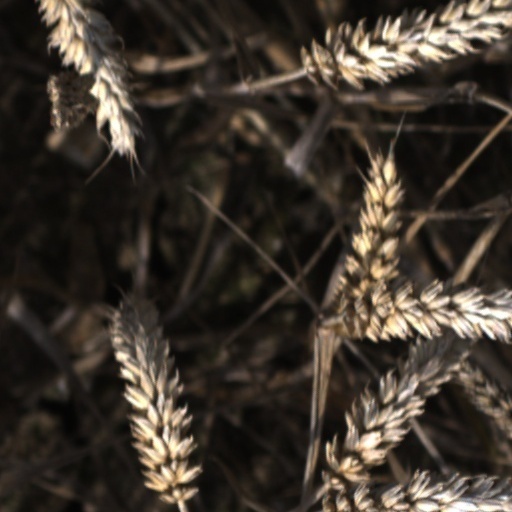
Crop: wheat